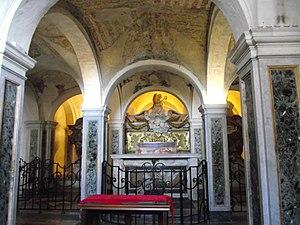
Ancône, Cathédrale de St-Cyriaque, X-XII siècle